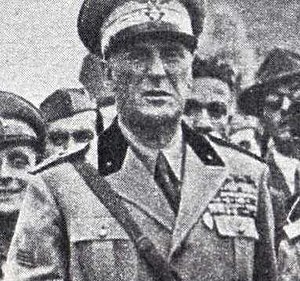
Rodolfo Graziani
Rodolfo Graziani, Marchese di Neghelli, var en italiensk officer som ledte militære ekspeditioner i Afrika før og under 2. verdenskrig.